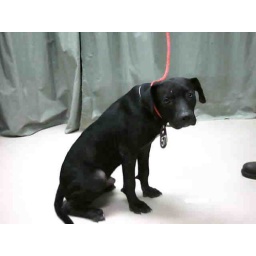
*DESTROYED* Solid black male American Pit Bull Terrier. Unclaimed by owner.